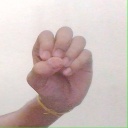
अक्षर: उ